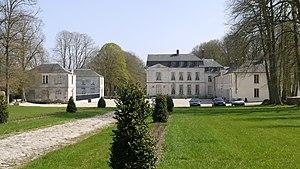
chateau de Maudétour, Maudétour en Vexin, Val d'Oise, France
Le château de Maudétour-en-Vexin se situe dans le Val-d'Oise, région Île-de-France. Il fut édifié aux XVIIᵉ et XVIIIᵉ siècles à l'emplacement de l'ancien manoir des Rubentel, dont il ne reste aucune trace.
Cette liste recense les monuments historiques du département du Val-d'Oise, en France.